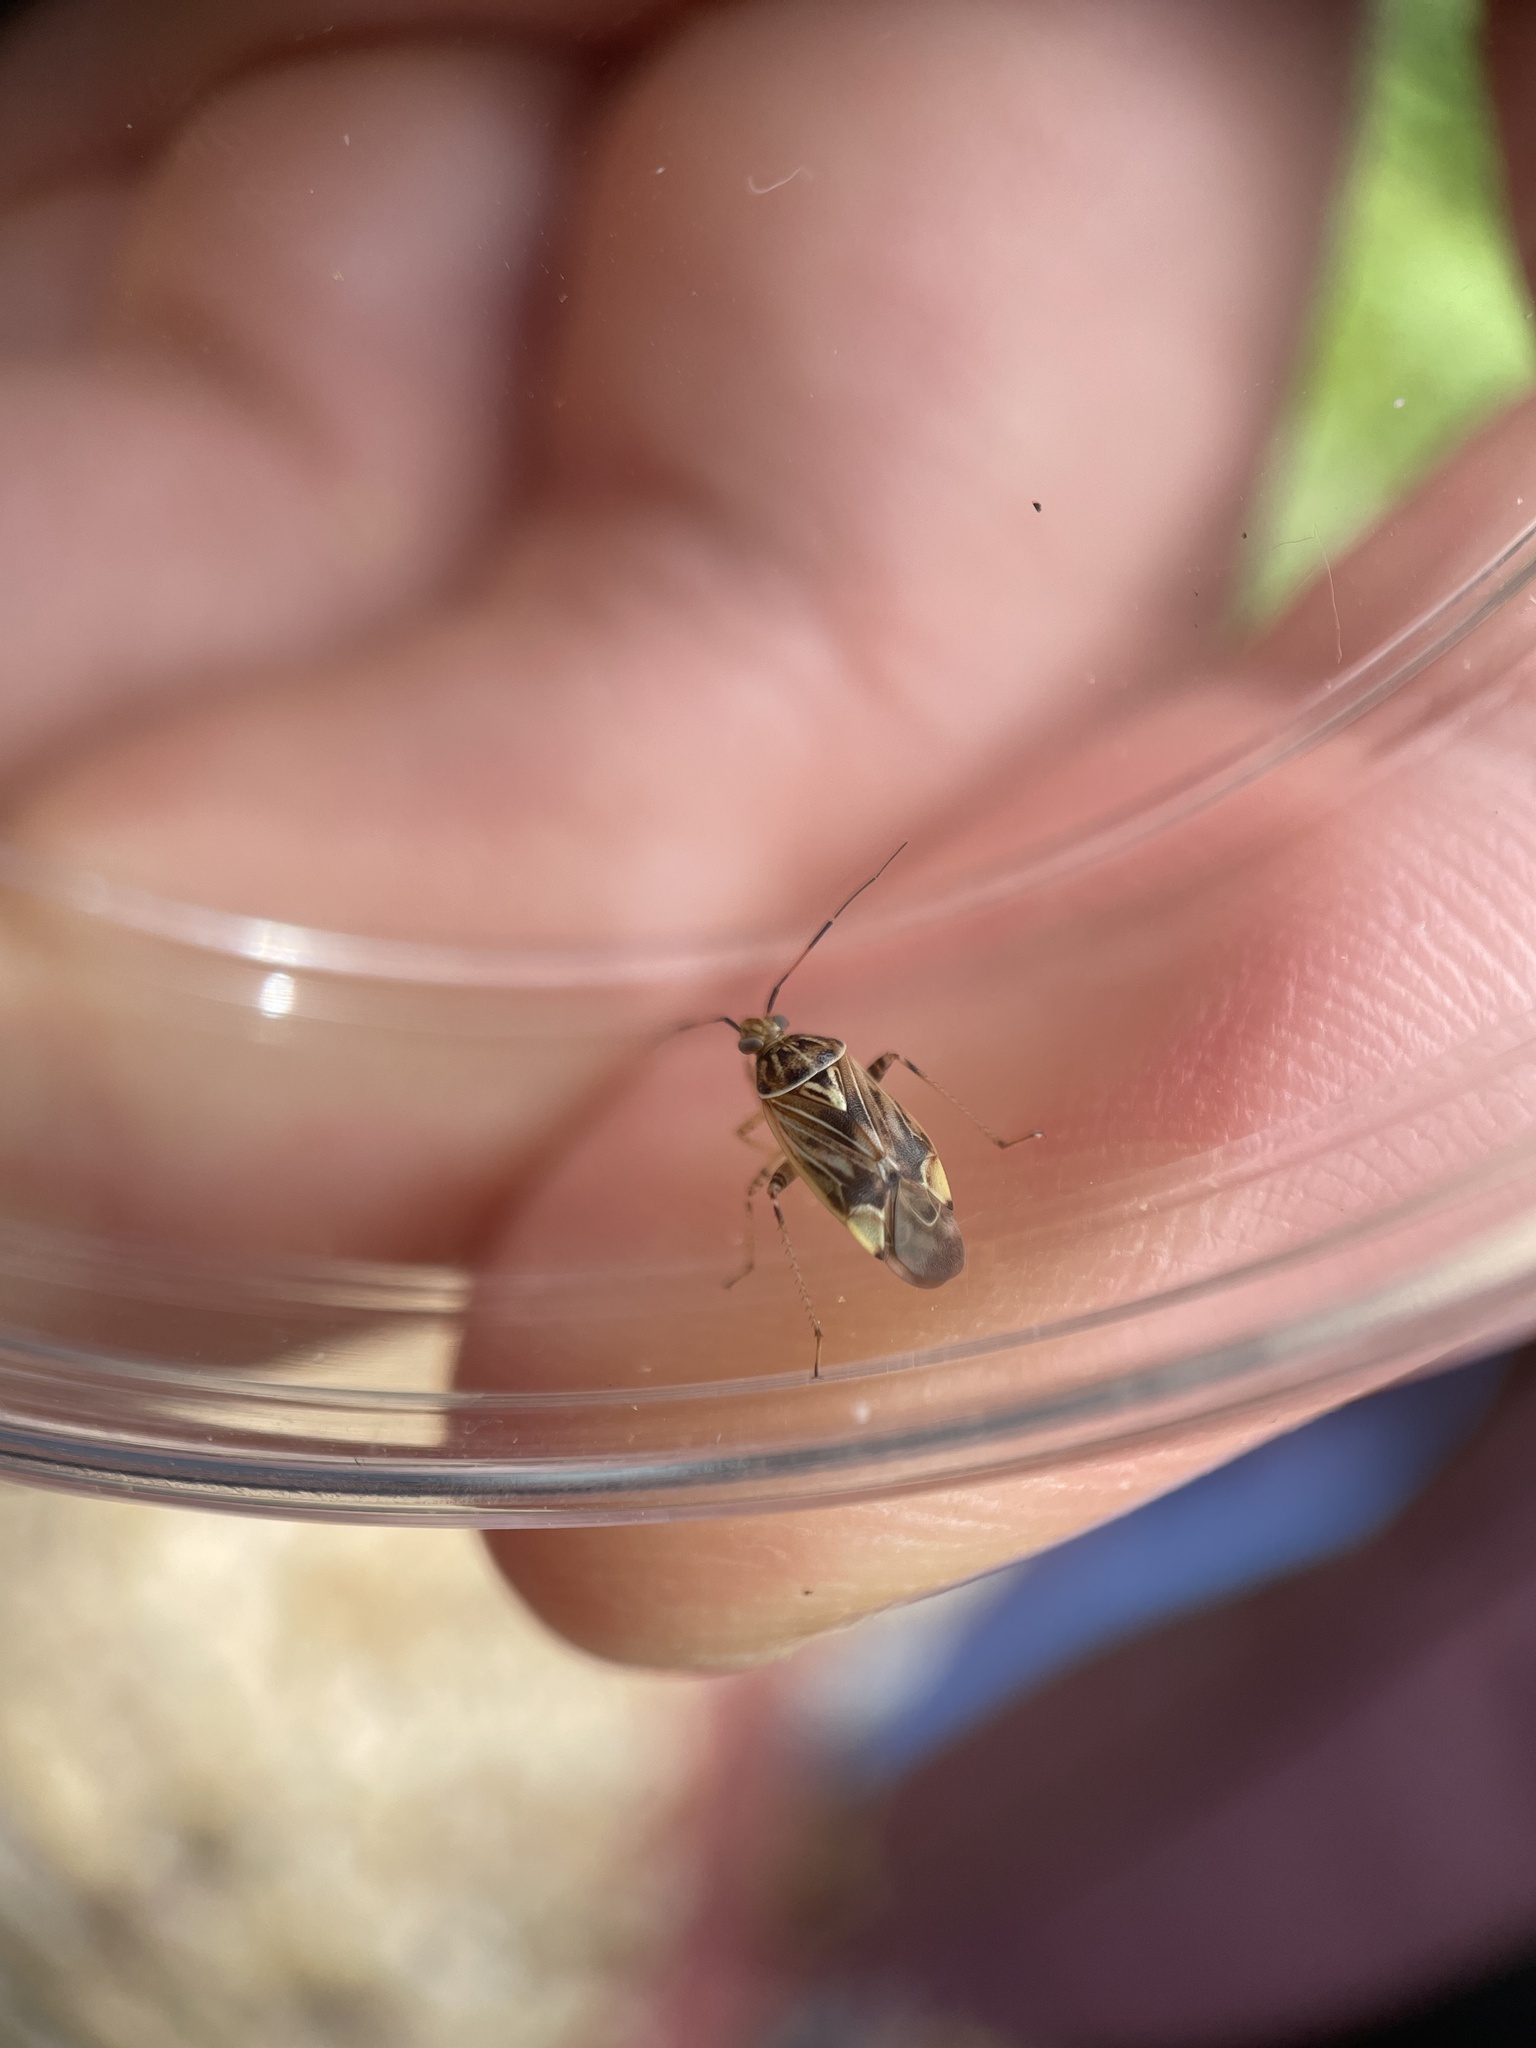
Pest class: lygus_bug